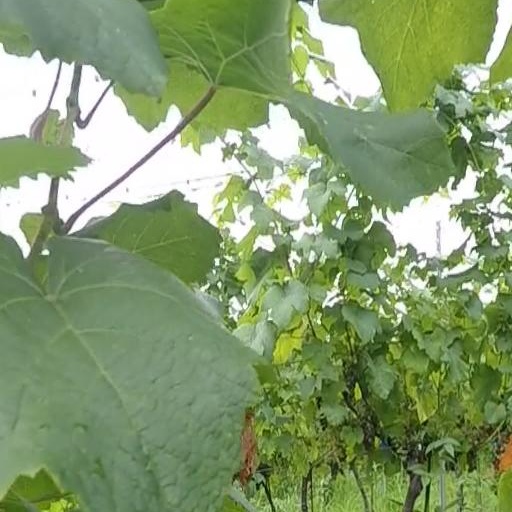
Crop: grape